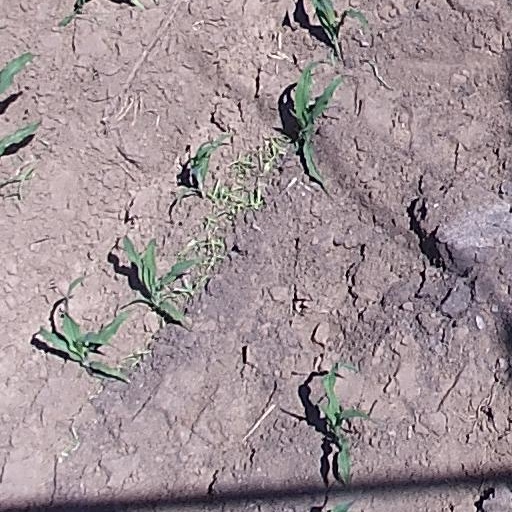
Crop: maize; corn